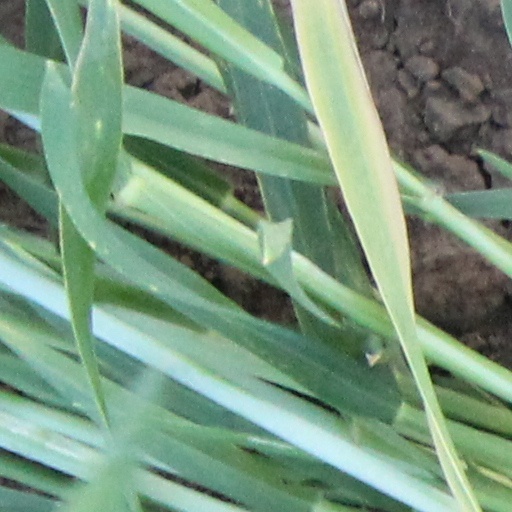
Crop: wheat